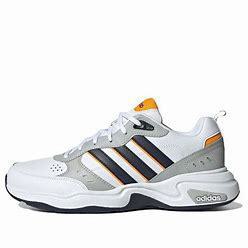
Brand: adidas
Model: neo Adidas NEO Strutter